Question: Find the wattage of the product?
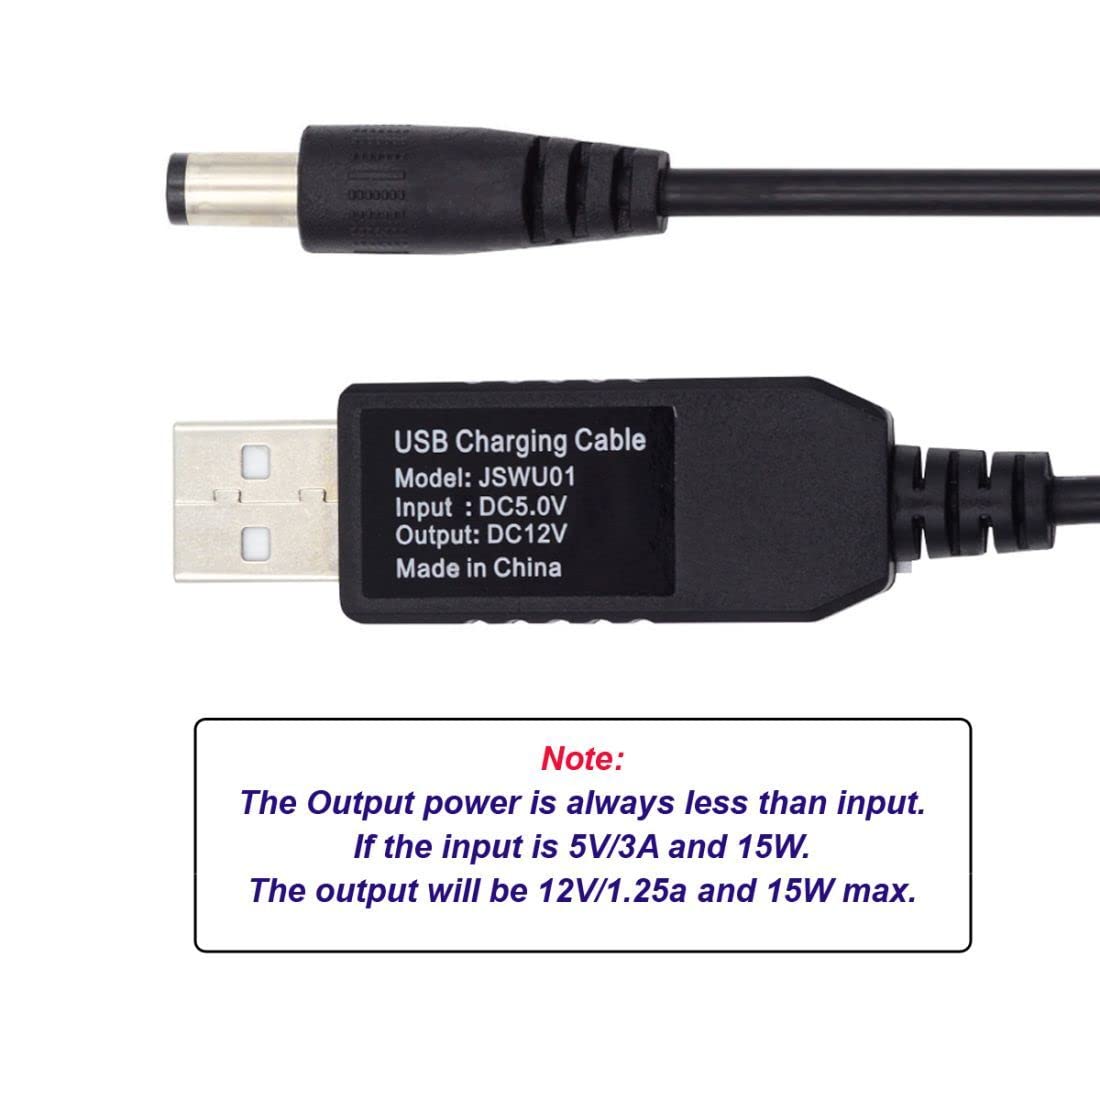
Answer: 15.0 watt